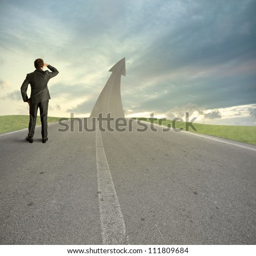
concept of the road to success